Antônio Carlos Júnior

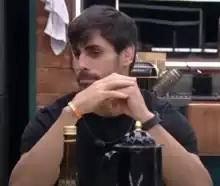
Carlos Júnior in 2023

Antônio Carlos Coelho de Figueiredo Barbosa Júnior (born 16 March 1990), also known as Antônio Carlos Jr. and professionally by his nickname Cara de Sapato (as well as its English translation Shoeface), is a Brazilian mixed martial artist who competes in the Light Heavyweight division and is currently signed to the Professional Fighters League (PFL), where he became champion in 2021. Carlos Júnior is most known for his time spent fighting in the Ultimate Fighting Championship (UFC), where he competed in the Light Heavyweight division in addition to Middleweight. A multiple time champion in Brazilian Jiu-Jitsu, Carlos Júnior was World Cup Champion in 2006 (at blue junior) and 2x World Champion in 2010 (weight and absolute at brown belt). He is the winner of Heavyweight tournament and the 2021 PFL Light Heavyweight Champion. In 2023, he was cast as contestant in the reality show "Big Brother Brasil 23".